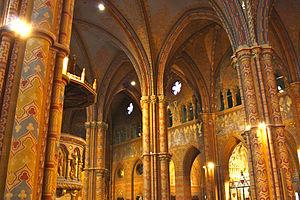
Une église-halle est une église dont le vaisseau central et les collatéraux sont de hauteur égale, et communiquent entre elles sur toute cette hauteur. Elle se caractérise aussi par des colonnes très élancées qui supportent directement les voûtes juxtaposées, et dont on a pu dire que, loin de diviser l'espace, elles l'élargissent ; il en résulte une certaine minceur des profils, une rigidité contrastant avec la complication des nervures des voûtes. Quant au vaisseau central, en l'absence des fenêtres hautes, il est éclairé indirectement par la lumière provenant des vaisseaux latéraux. L'église-halle se rapproche de la conception d'une vaste salle hypostyle voûtée.